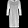
Label: Dress